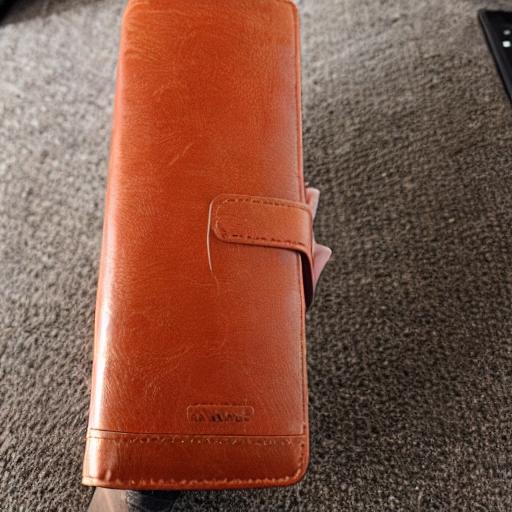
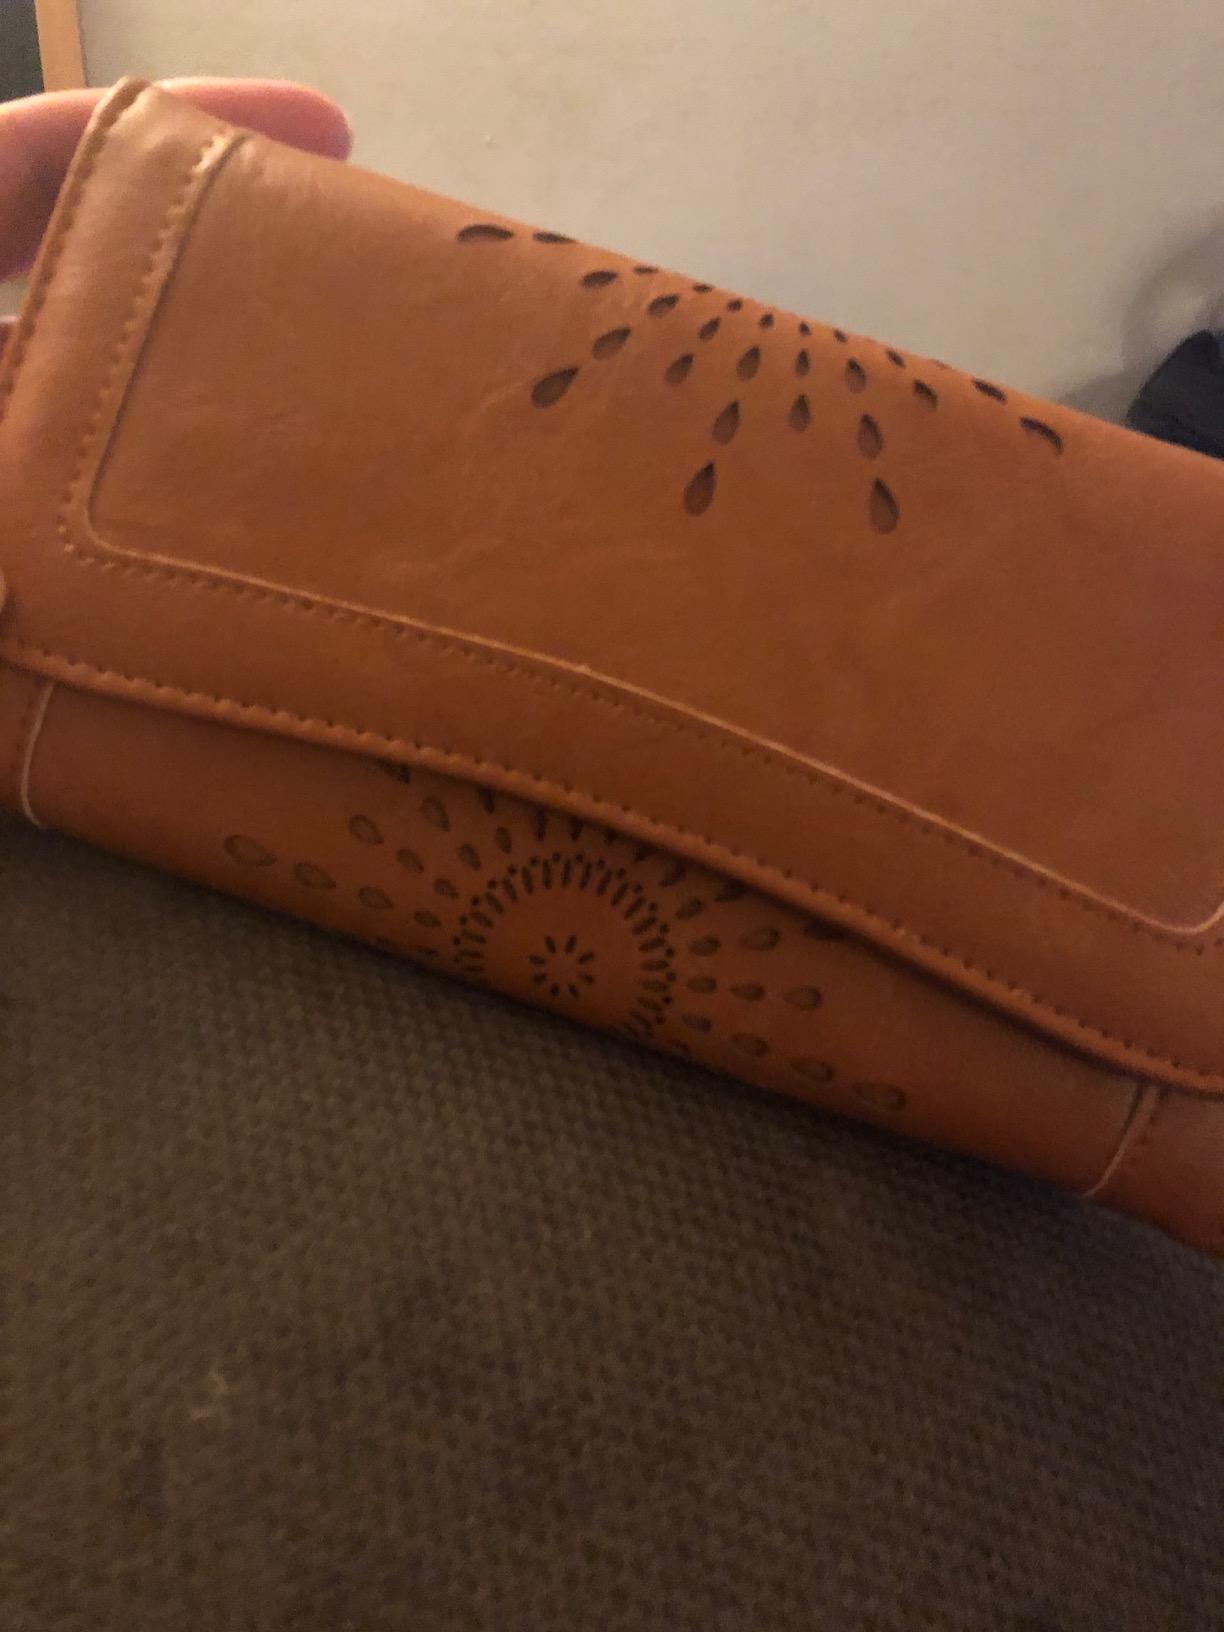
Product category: accessories_wallet
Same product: no